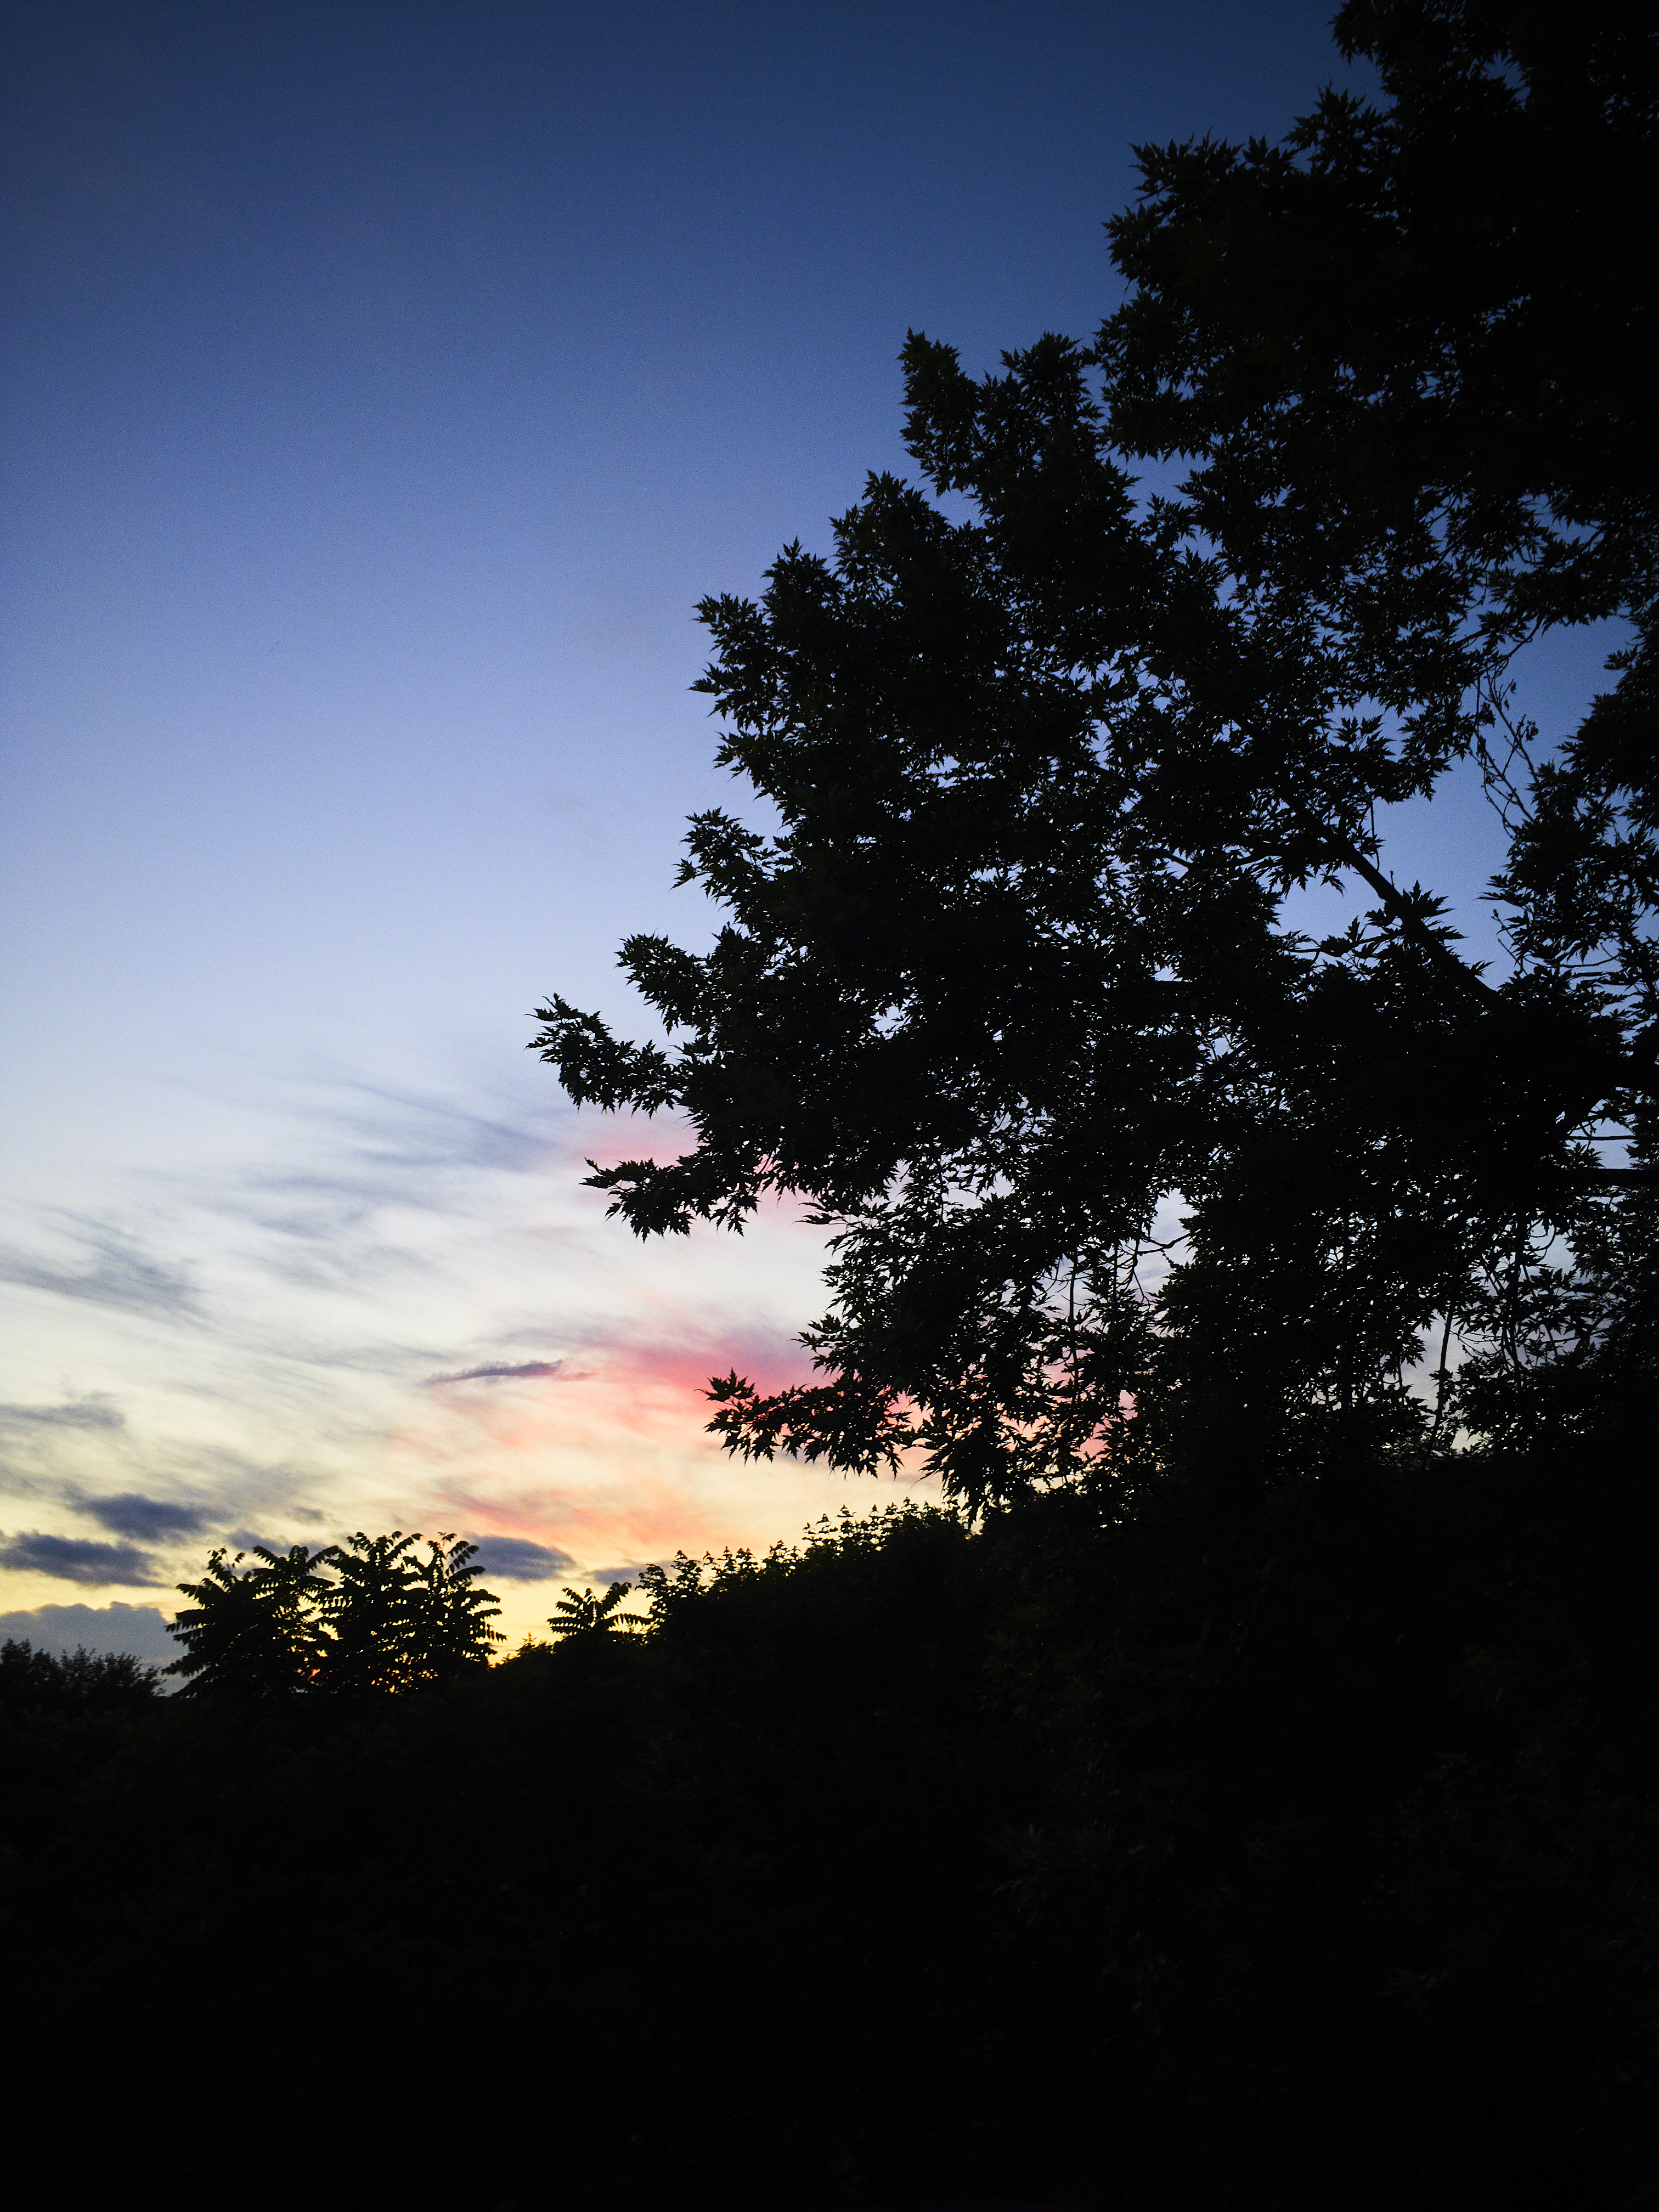
cloud, sky, natural landscape, plant, dusk, afterglow, twig, tree, cumulus, Tints and shades, landscape, horizon, sunrise, red sky at morning, calm, sunset, astronomical object, darkness, dawn, backlighting, meteorological phenomenon, evening, electric blue, grass, hill, silhouette, night, forest, wood, grassland, heat, magenta